Oath

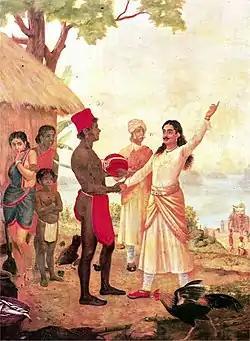
Devarata taking his "bhishama pratigya"

In Hindu epics, like the Ramayana and the Mahabharata, oaths, called "pratigya", are taken seriously. It is mentioned that people would give up their lives, but not break a vow. Due to this, King Dasharatha took an oath for his Queen Kaikeyi (on her maid, Manthara's insistence) and thus had to exile his favorite son, Lord Rama along with his wife Devi Sita and brother Lakshmana for fourteen years in the forest.